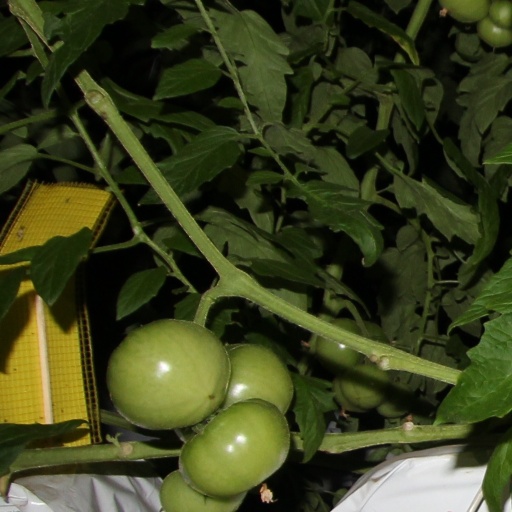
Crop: tomato